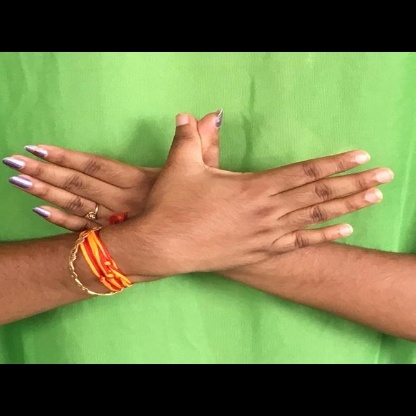
Mudra: Garuda